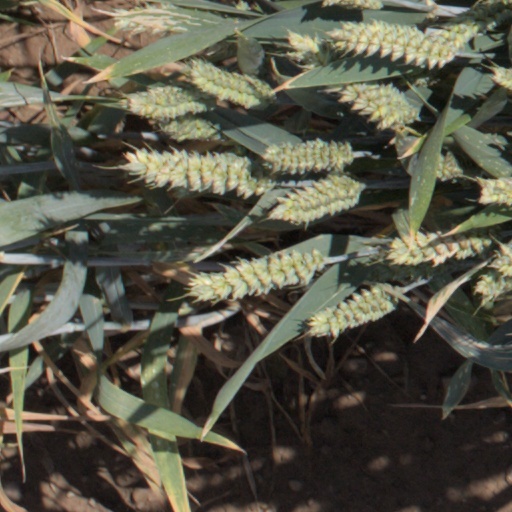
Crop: wheat